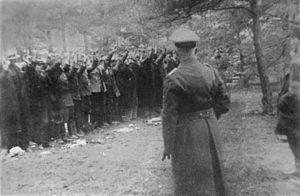
Wielka Piaśnica [vjɛlka pjaɕˈnit͡sa] est un village du district administratif du gmina de Puck, dans le comté de Puck, dans le nord de la Pologne. Il se trouve à environ 14 kilomètres à l'ouest de Puck et 46 km au nord-ouest de la capitale régionale de Gdańsk.
Pendant la Seconde Guerre mondiale, les Einsatzkommandos étaient des sous-groupes des cinq Einsatzgruppen, les unités de police politique militarisées du Troisième Reich. Chaque Einsatzkommando était composé de 3 000 hommes en général, dont 500 à 1 000 fonctionnaires de la SS. Ces groupes, opérant dans les territoires occupés, avaient pour mission d'assassiner systématiquement des opposants réels ou imaginaires au régime nazi, des intellectuels polonais, des roms, des homosexuels, des communistes, des collaborateurs du NKVD et en particulier des Juifs. Au cours de l'opération Barbarossa qui entraîna le large repli de l'Armée rouge, les Einsatzgruppen se sont divisés en dizaines de commandos plus petits, responsables de l'assassinat systématique des prétendus ennemis du Reich derrière les lignes de la Wehrmacht. Après la guerre, plusieurs officiers d’Einsatzkommando ont été jugés, notamment dans le procès des Einsatzgruppen, reconnus coupables de crimes de guerre et pendus. La majeure partie des exécuteurs n'ont jamais été inquiétés.
Les massacres de Piaśnica sont plusieurs exécutions de masse menées par l'Allemagne nazie dans le village de Wielka Piaśnica, près de Wejherowo, entre l'automne 1939 et le printemps 1940, pendant la Seconde Guerre mondiale. Le nombre exact de personnes assassinées est inconnu, mais les estimations varient entre 12 000 et 14 000 victimes. La plupart d'entre eux étaient des intellectuels polonais de Gdańsk ; des civils Polonais, Juifs, Tchèques et détenus allemands hôpitaux psychiatriques du gouvernement général et du IIIe Reich ont également été assassinés. Après le camp de concentration de Stutthof, Piaśnica est le plus grand site de massacres de civils polonais en Poméranie occupée par les Allemands, c'est pour cette raison qu'on l'appelle parfois la "deuxième" ou "poméranie" Katyn. Ce fut également la première atrocité nazie à grande échelle en Pologne occupée.